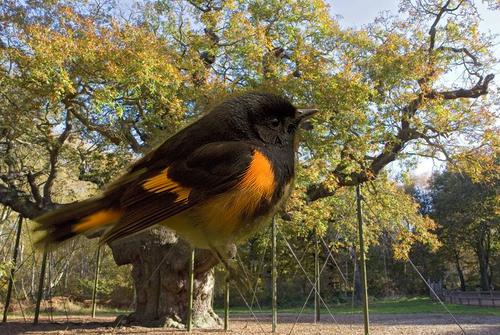
Bird species: American_Redstart
Bird type: landbird
Background: land